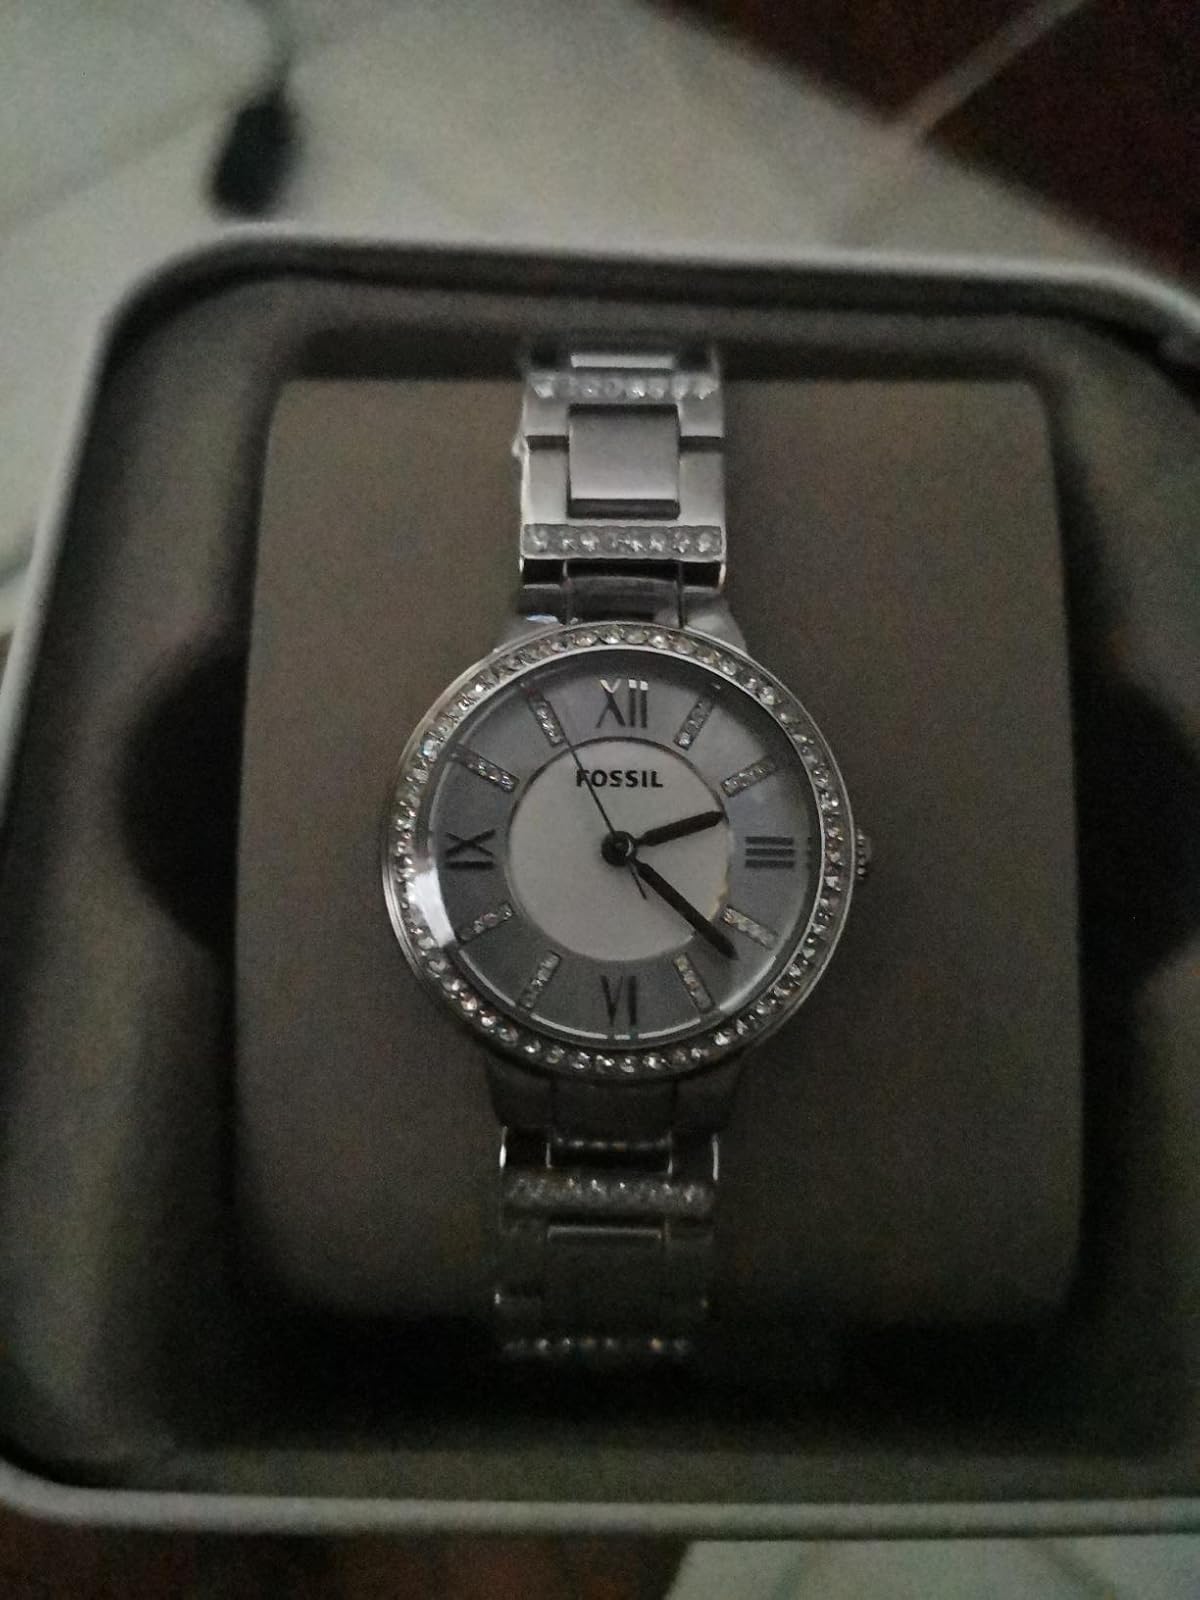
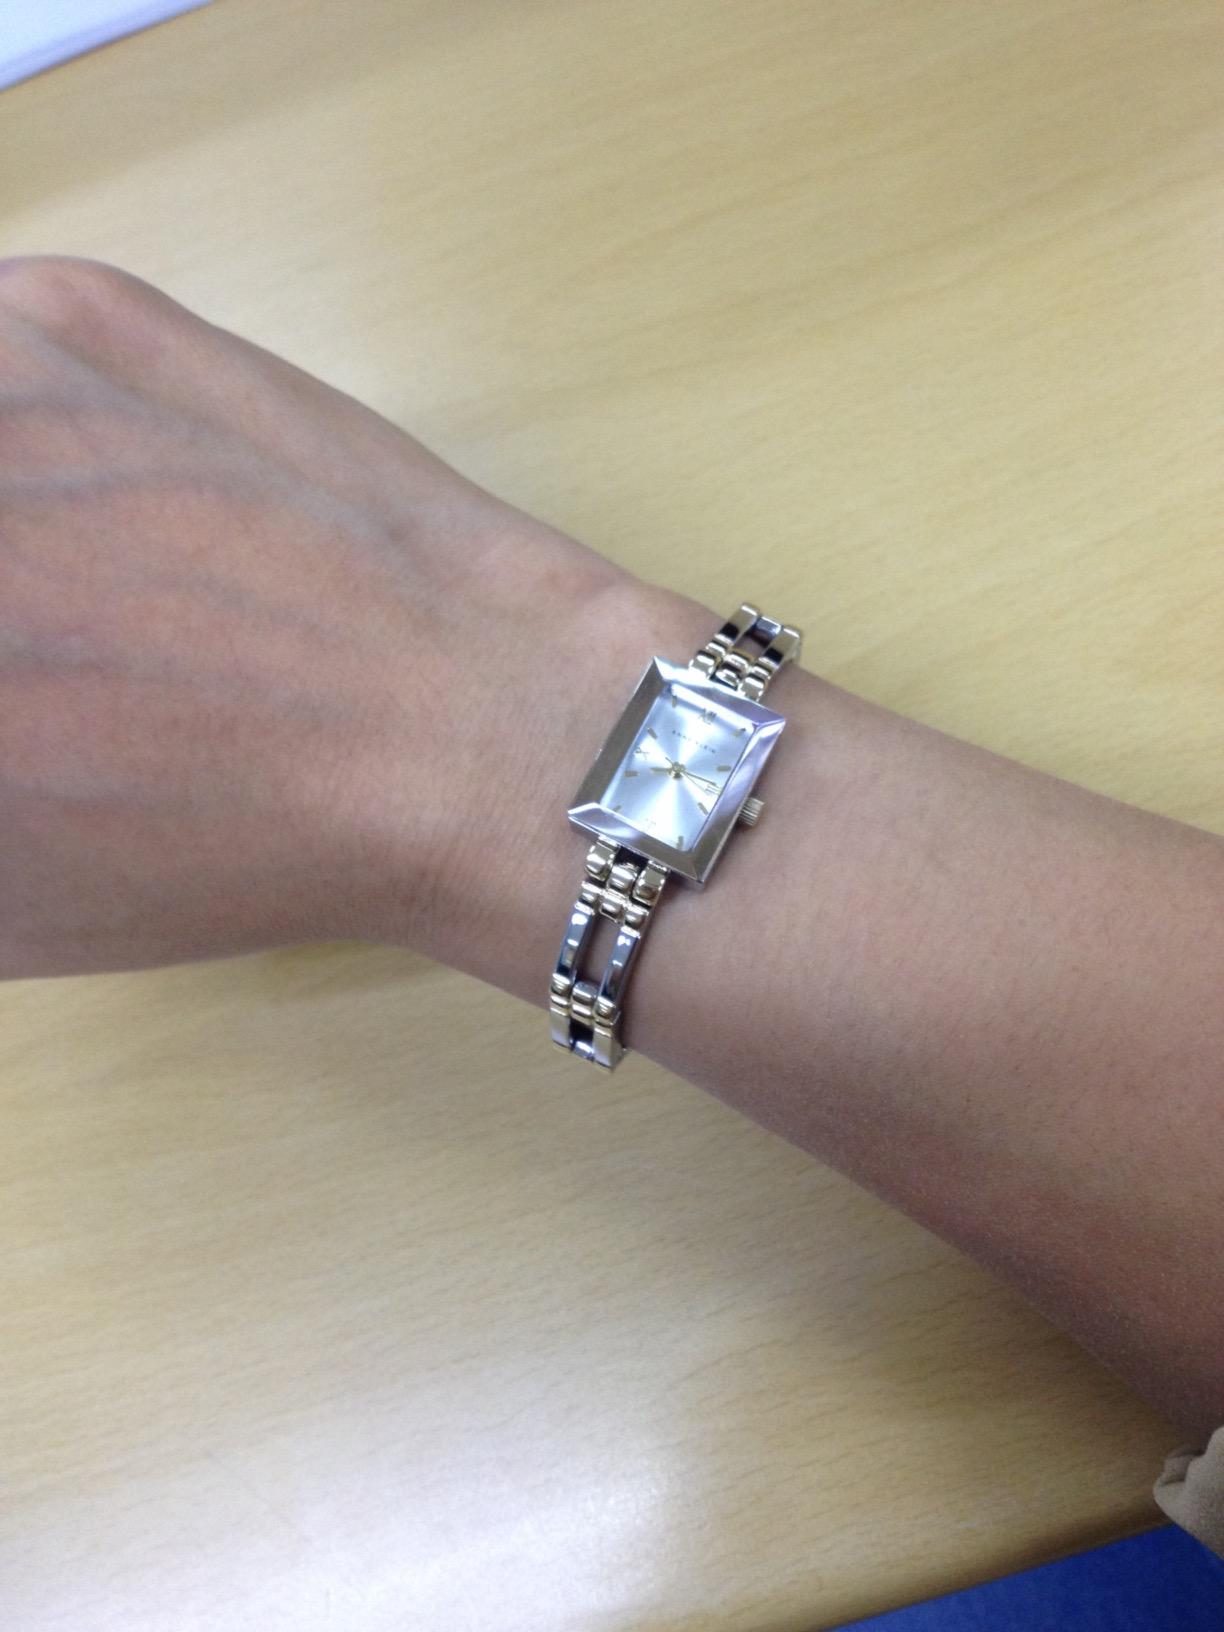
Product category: accessories_watch
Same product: no